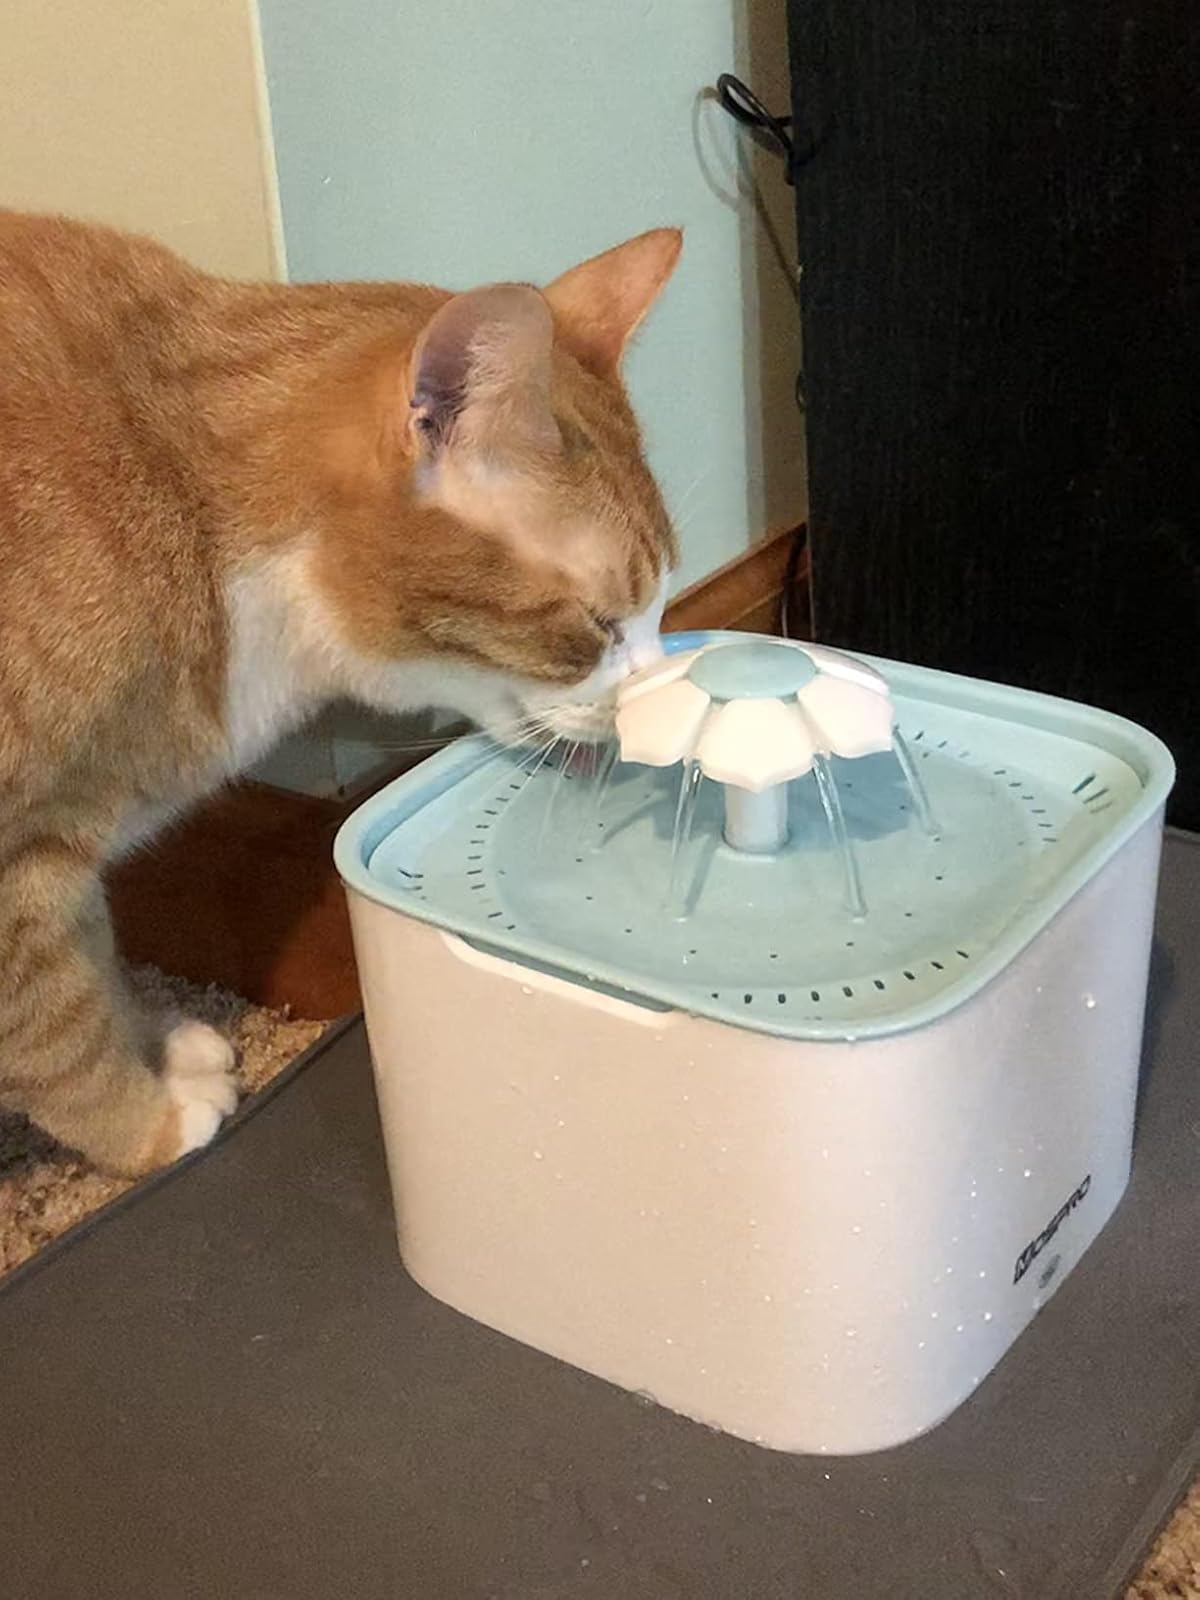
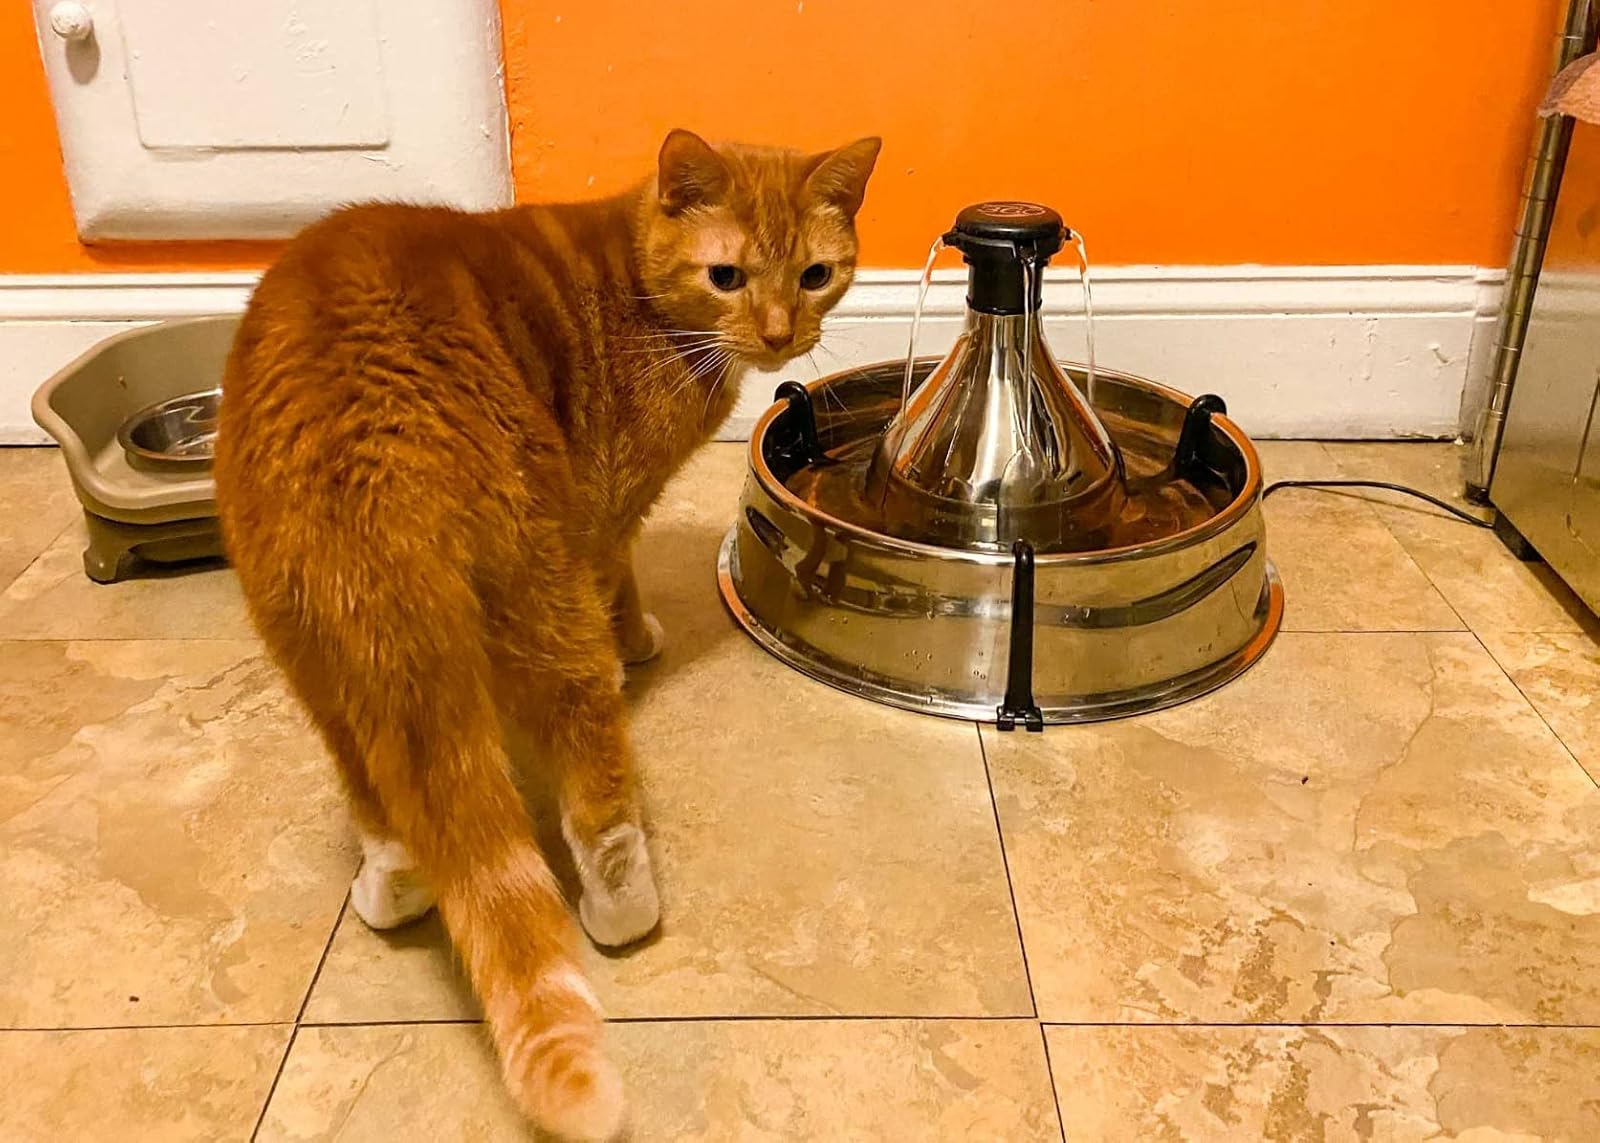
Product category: items_bowl
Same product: no